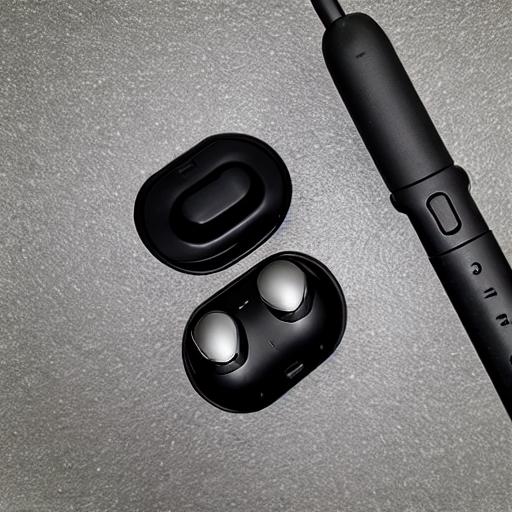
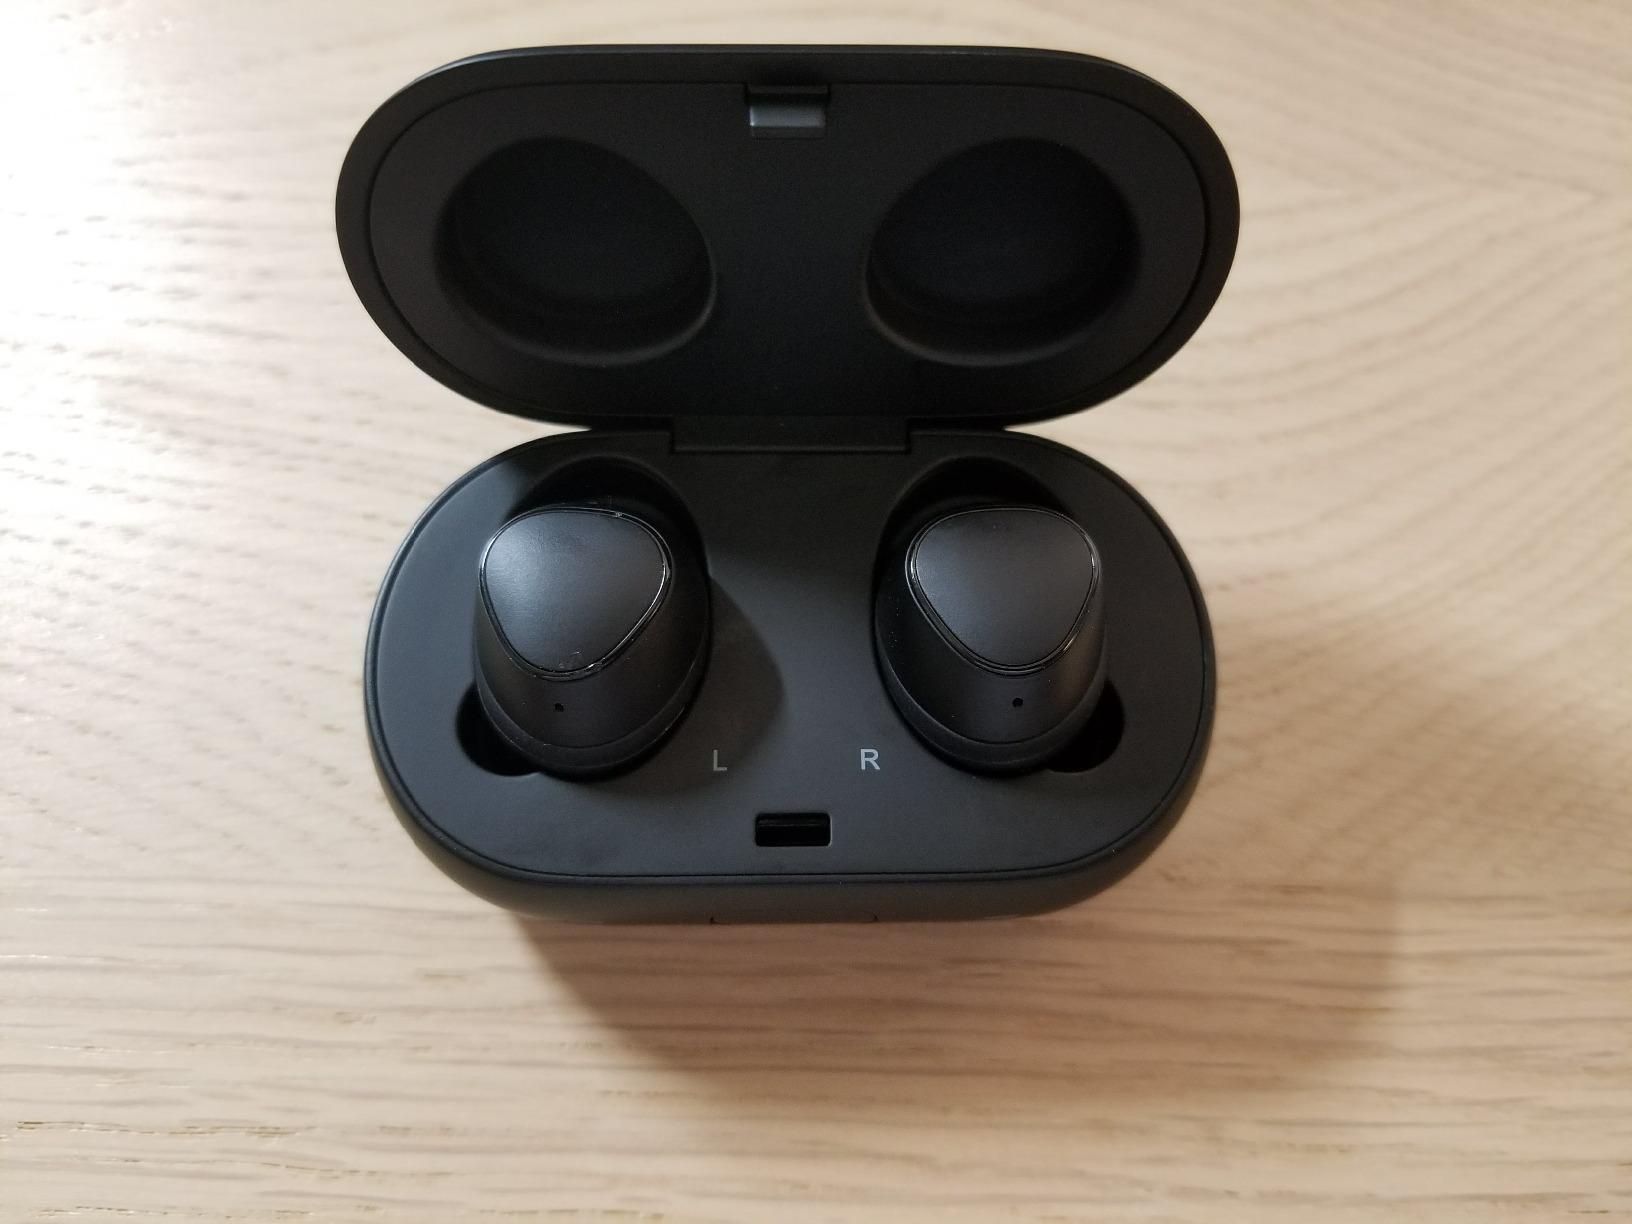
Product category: earbuds
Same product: no